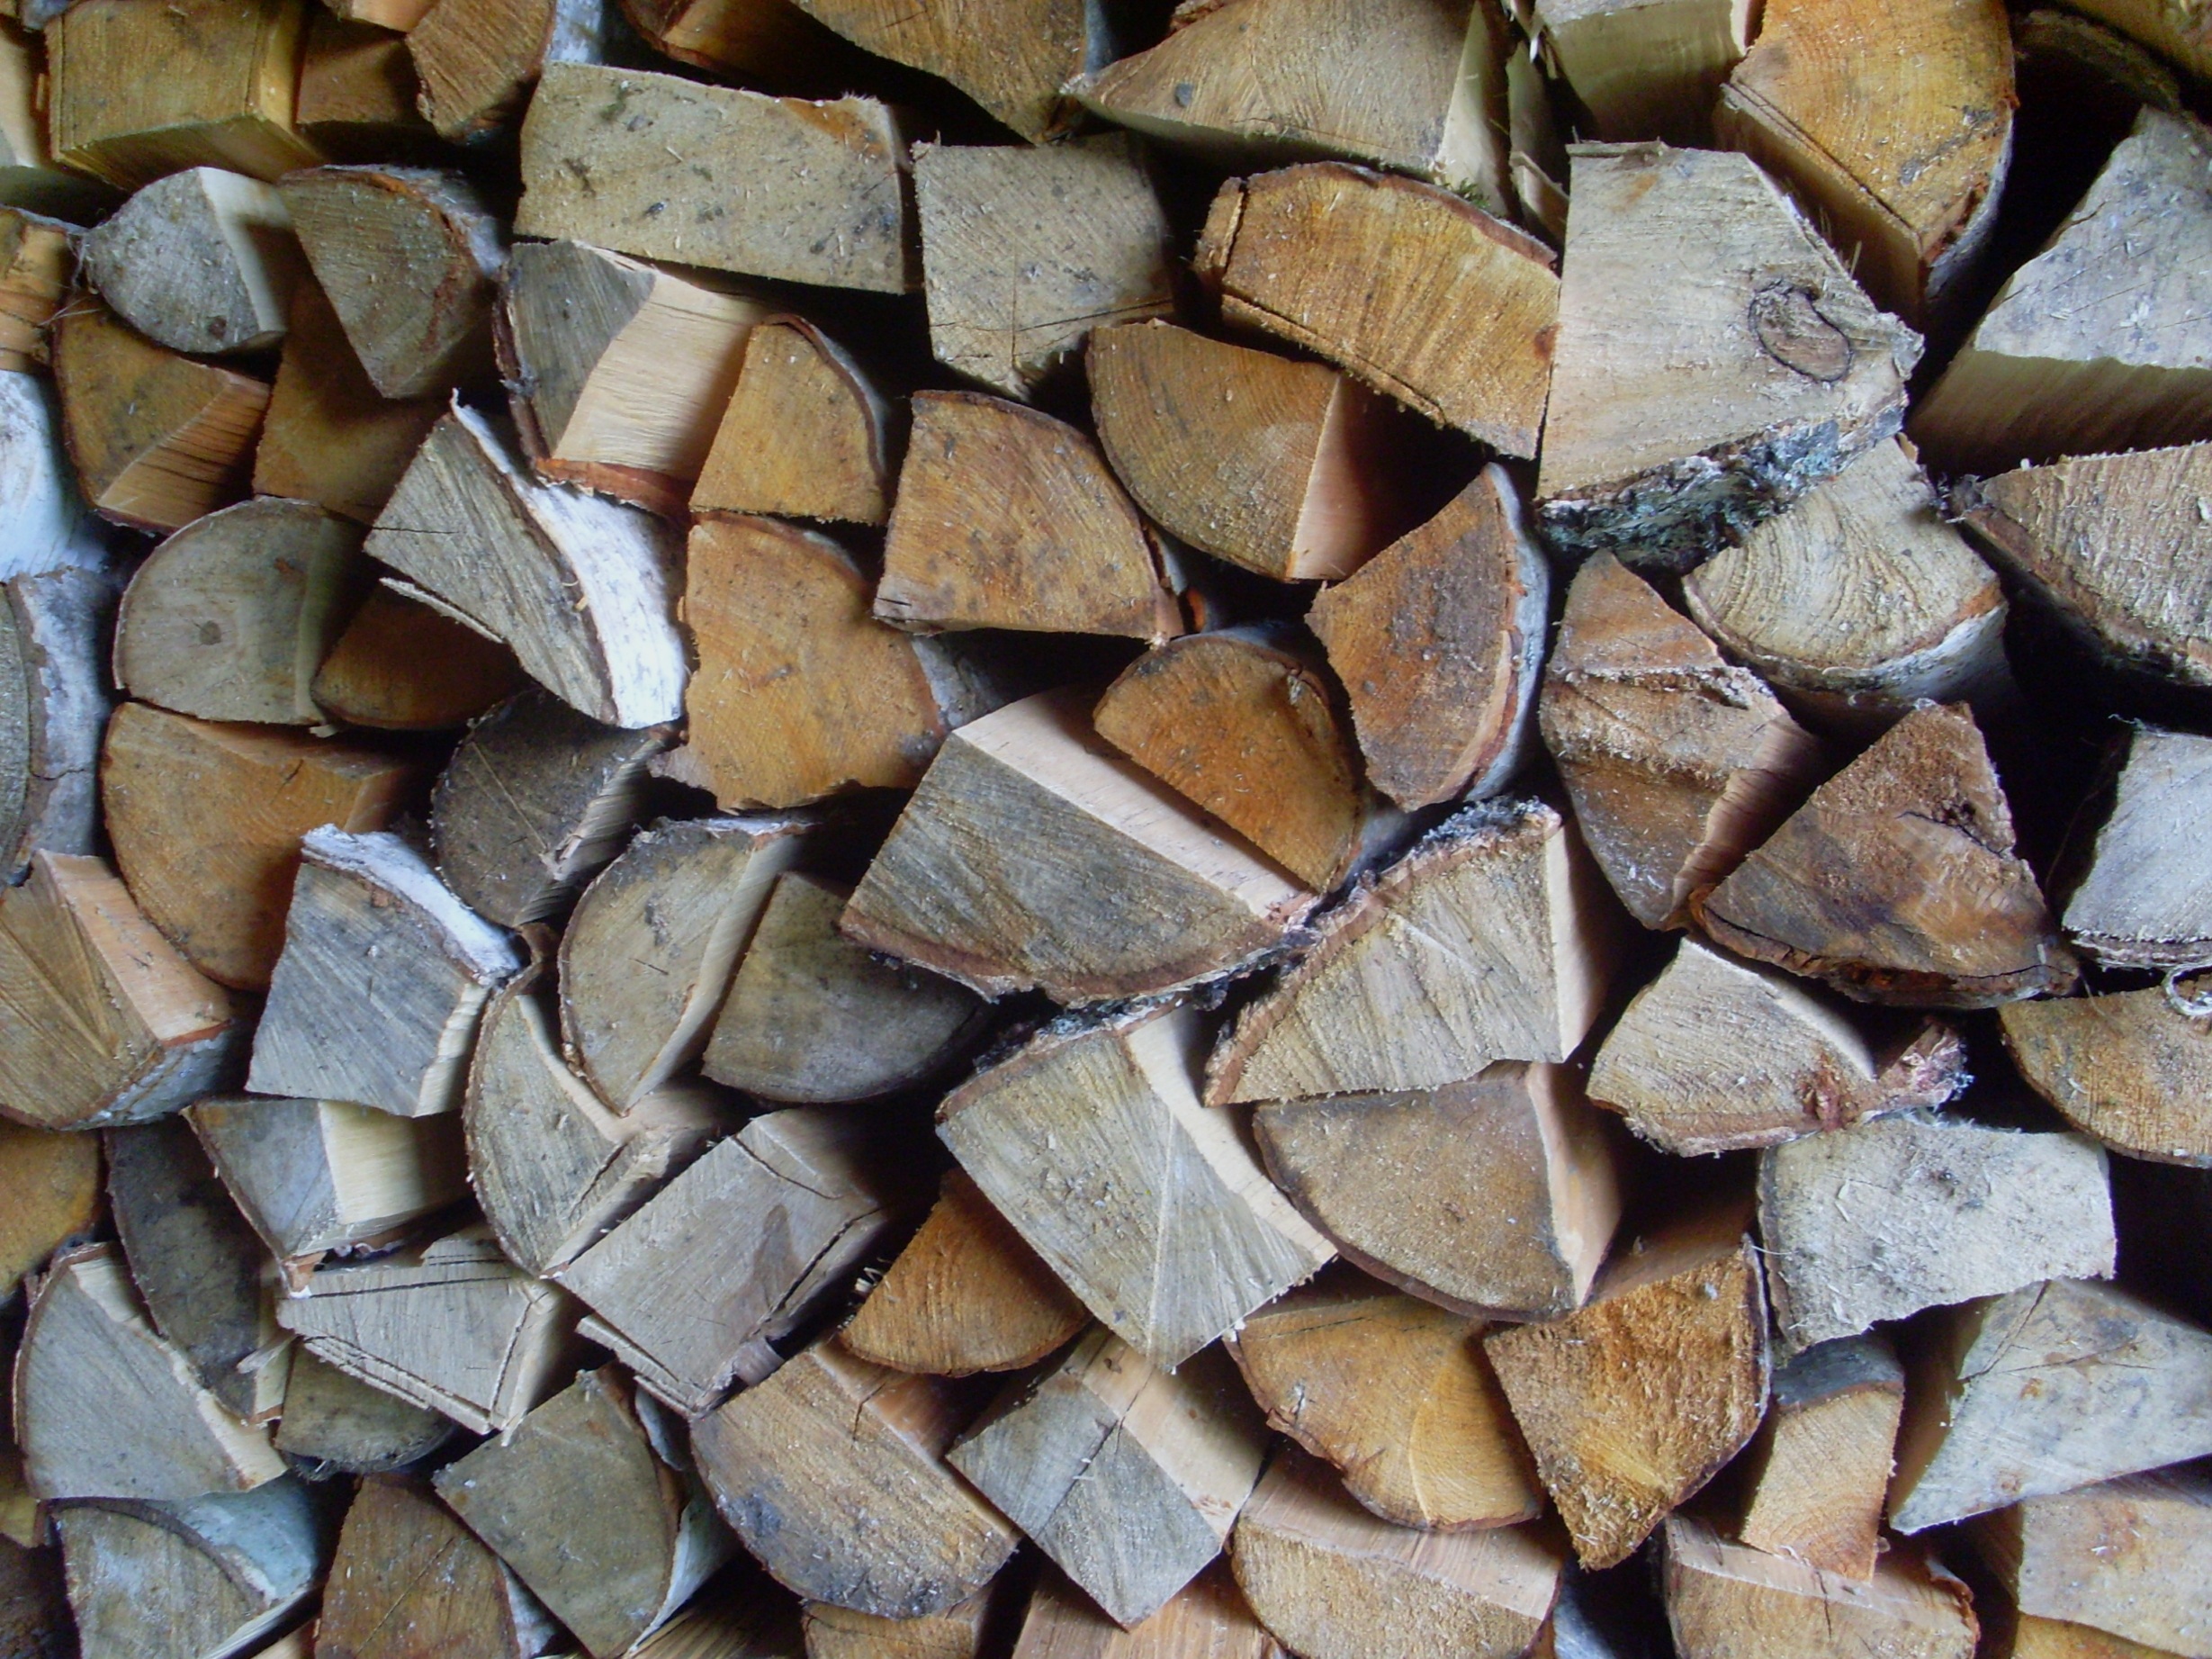
rock, wood, trunk, firewood, lumber, material, close up, flooring, wood drovnike, piled firewood